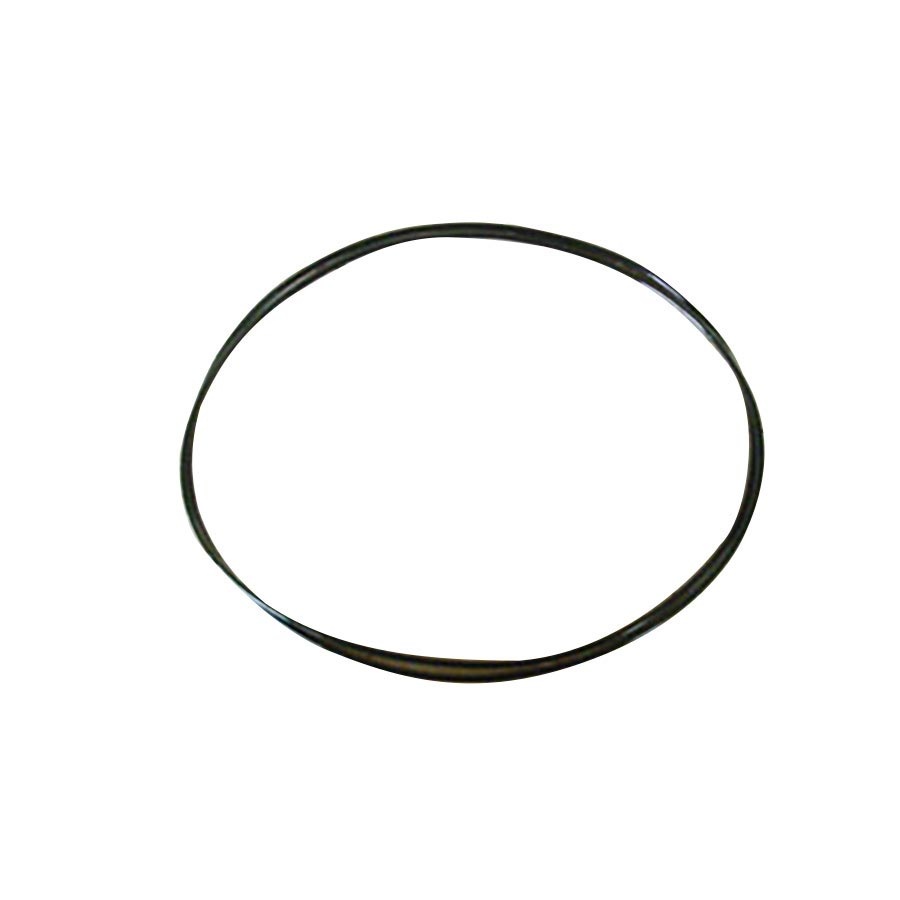
RB-3098
Roller belt Compatible with all Minoura roller models
Brand: Minoura
Category: Sporting Goods > Athletics > Boxing & Martial Arts > Boxing & Martial Arts Training Equipment > Grappling Dummies